D.L. Evans Sr. Bungalow

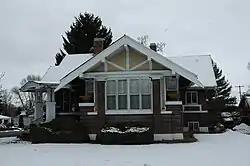

The D.L. Evans Sr. Bungalow, located at 203 N. Main St in Malad City, Idaho, was built in 1915. It was listed on the National Register of Historic Places in 1979.